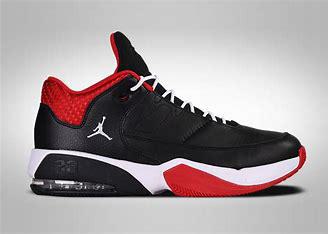
Brand: Jordan
Model: Max Aura 3